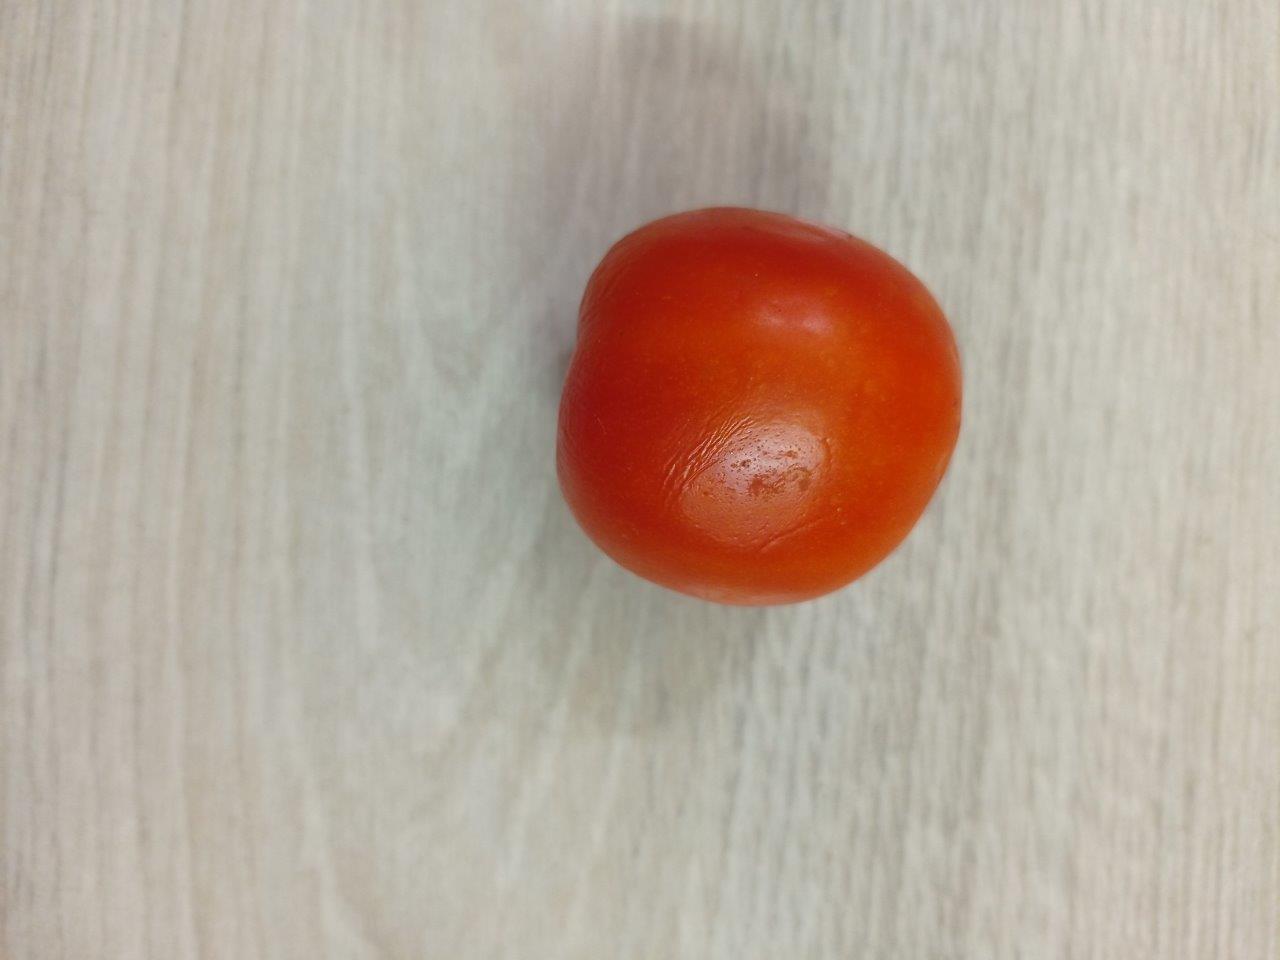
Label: Fresh